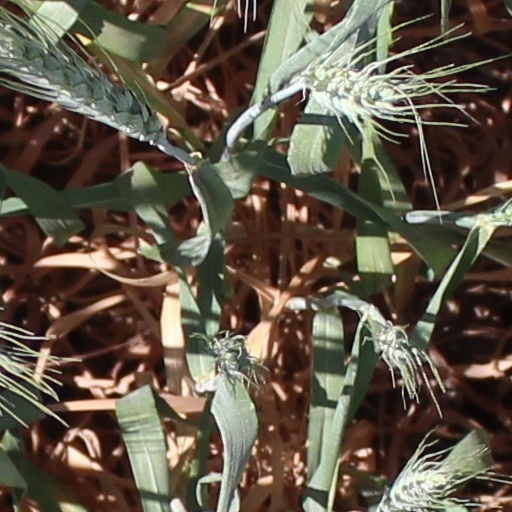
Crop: wheat